Lucia Dunham

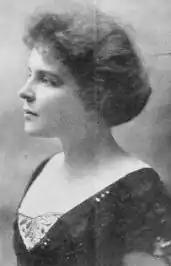
Lucia Dunham, 1914

Lucia Dunham (died April 3, 1959, Paramus, New Jersey) was an American voice teacher, classical soprano, and academic writer on singing and diction who is chiefly remembered as a longtime professor of vocal performance at the Juilliard School from 1922 until 1956.